Bamseom Pirates

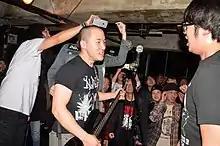
Bamseom Pirates perform at GBN Live House in Seoul on January 21, 2017.

Bamseom Pirates was a grindcore band from Seoul, South Korea. Their work is marked by satire, and they frequently parody South Korean and North Korean governments and ideologies.